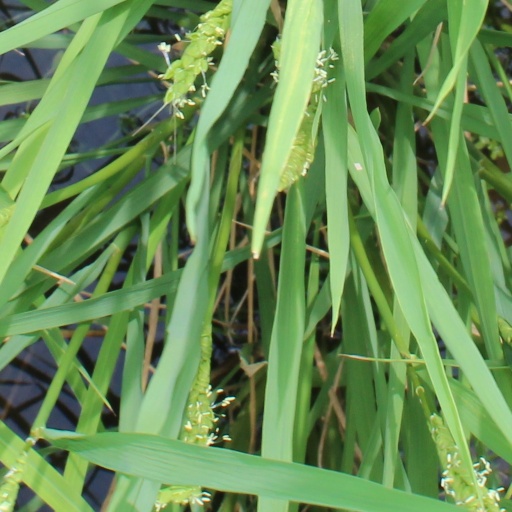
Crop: rice